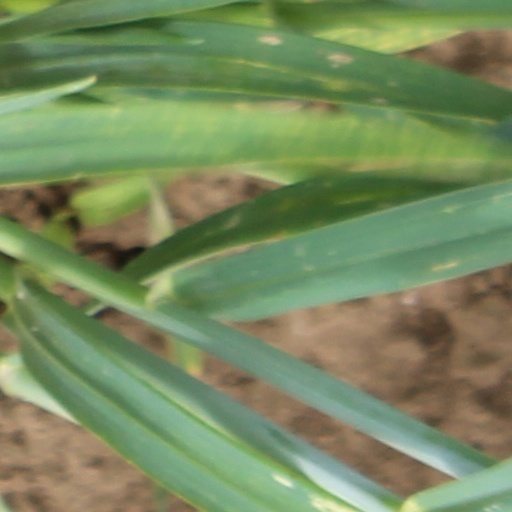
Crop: wheat